David Lack

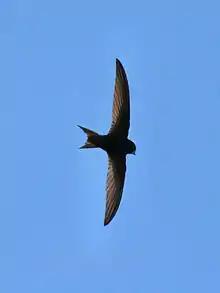
The Common Swift, one of many subjects studied by Lack.

Lack was committed to pacificism and debated the philosophy even during his Dartington days with the founder of the college, Leonard Knight Elmhirst. During World War II Lack however served with a British Army unit called the Army Operational Research Group on the Orkney Islands working on radar use. During this work he met other biologists who had been inducted into the war including George Varley, an entomologist who introduced him to the idea of density-dependent regulation of animal populations. Lack's observations on spurious echoes produced by birds would later allow him to establish the field of radar ornithology to study bird migration. Lack was released from wartime duty in August 1945 so as to take a position to as Director (succeeding W.B. Alexander) of the Edward Grey Institute of Field Ornithology at Oxford University, a position that he held until his death in 1973.